Naked Hearts (1916 film)

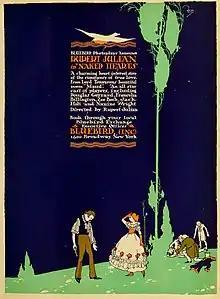
Advertisement

Naked Hearts is a 1916 American silent drama film directed by Rupert Julian and starring Francelia Billington, Jack Holt, and Zoe Rae.